Norm Thompson Outfitters

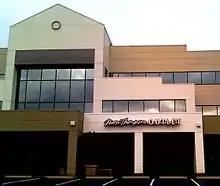
Outlet location in Lake Oswego, Oregon

By 1989, the company had grown to annual sales of $50 million, with 80 percent coming from the mail order business. At that time the company's headquarters and distribution center were in Beaverton, Oregon, along the Sunset Highway at Murray Boulevard. Growth came from creating new catalogs and through acquisitions such as the purchase of Seattle-based Early Winters. Products ranged from upscale clothing to gourmet food to gadgets and other unusual gift items. Ron Decker took over as president of the company in 1989, as Emrick retained the titles of chairman and chief executive officer (CEO).